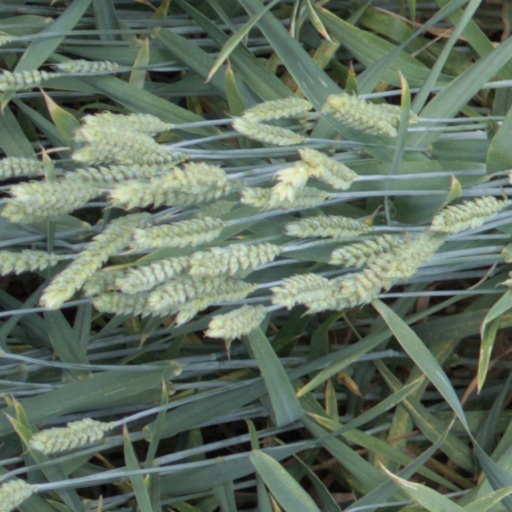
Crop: wheat